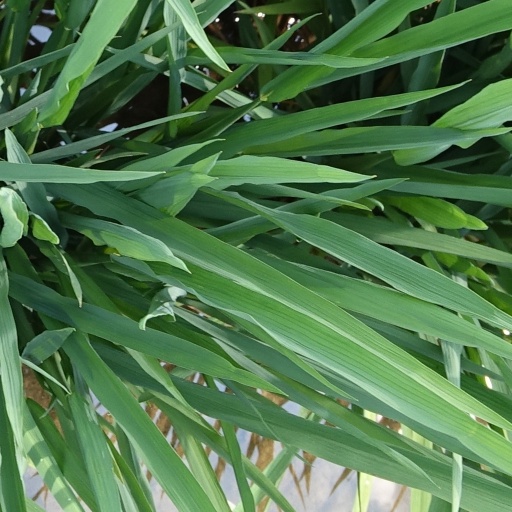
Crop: rice